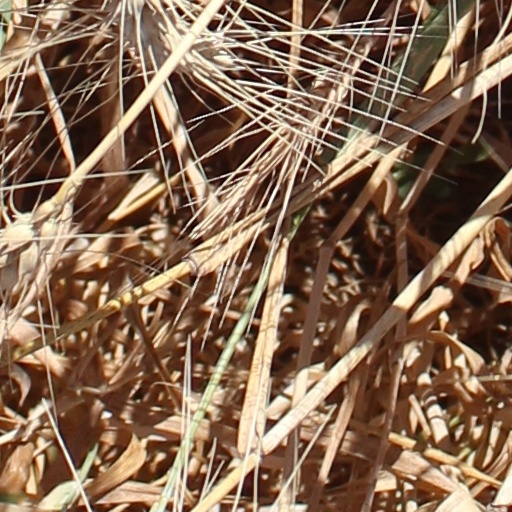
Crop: wheat